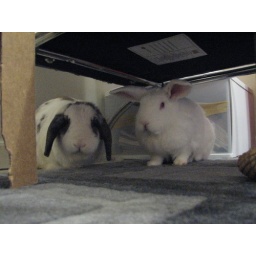
gus and betsy under my office chair (2)